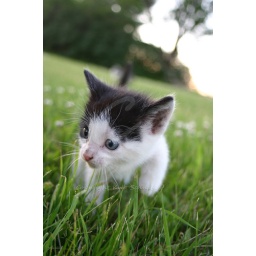
Baby black and white kitten in grass web